Martin Luther King Jr.

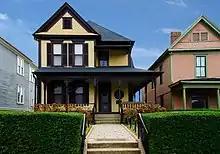
King's childhood home in Atlanta

At his childhood home, Martin King Jr. and his two siblings read aloud the Bible as instructed by their father. After dinners, Martin Jr.'s grandmother Jennie, whom he affectionately referred to as "Mama", told lively stories from the Bible. Martin Jr.'s father regularly used whippings to discipline his children, sometimes having them whip each other. Martin Sr. later remarked, "[Martin Jr.] was the most peculiar child whenever you whipped him. He'd stand there, and the tears would run down, and he'd never cry." Once, when Martin Jr. witnessed his brother A.D. emotionally upset his sister Christine, he took a telephone and knocked A.D. unconscious with it. When Martin Jr. and his brother were playing at their home, A.D. slid from a banister and hit Jennie, causing her to fall unresponsive. Martin Jr., believing her dead, blamed himself and attempted suicide by jumping from a second-story window, but rose from the ground after hearing that she was alive.